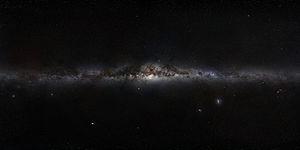
La voie lactée vue depuis la terre. Image obtenue en assemblant des photos couvrant l'ensemble de la sphère celeste. Ces photos ont été pour la plupart prises depuis les sites de l'Observatoire Européen Austral (ESO) sur le mont Paranal et à la Silla au Chili. Le panorama final correspond à 120 heures d'observations, étalées sur plusieurs semaines.
Ces listes de galaxies présentent le dénombrement des galaxies notables selon différents critères.